Tatooine

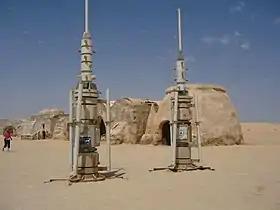
Moisture vaporator sets from the prequel films left at Tozeur

Footage filmed at Sidi Bouhlel in Tunisia was combined with 1977 second unit filming at Death Valley National Park in California to create the rocky canyon scenes featuring Jawas and Tusken Raiders.